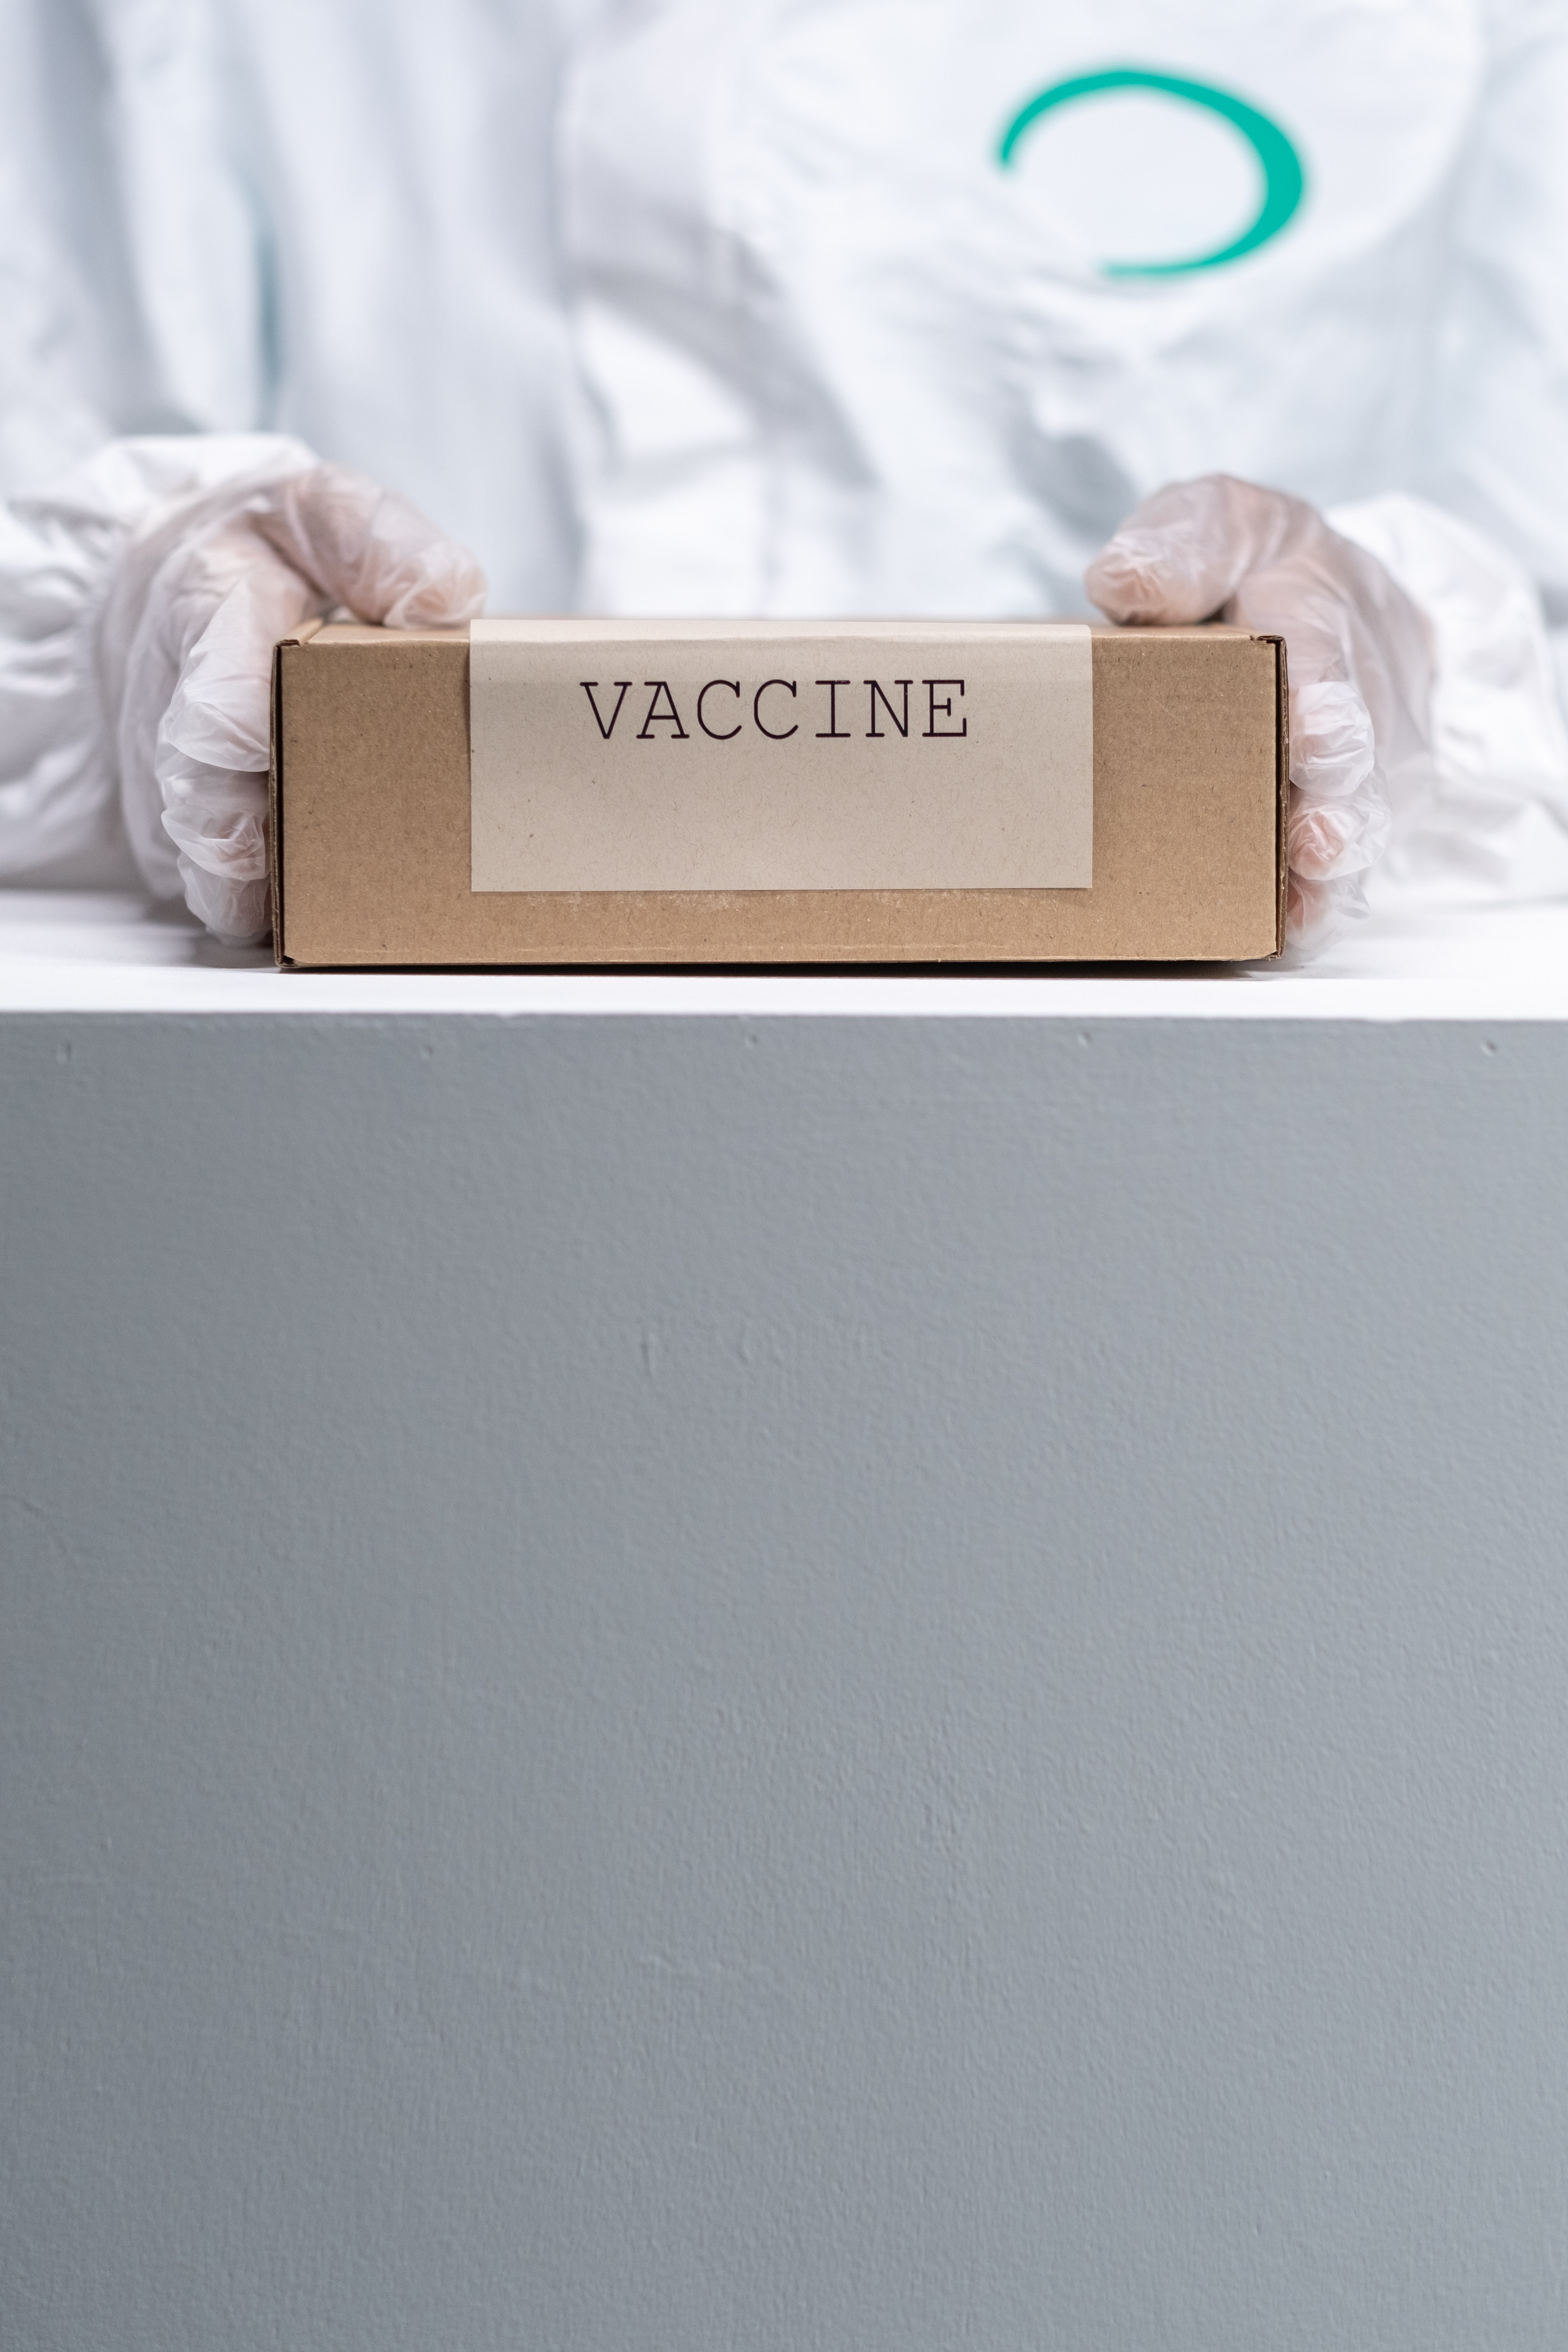
vaccine, white, wood, sleeve, rectangle, grey, beige, table, font, linens, gadget, publication, paper, brand, shelving, fashion accessory, paper product, hardwood, room, couch, label, recipe, logo